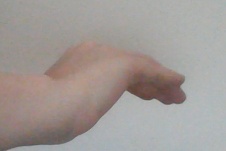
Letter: haa